Hudson Strode

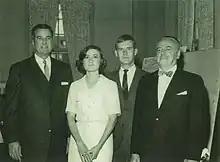
John Martin Finlay (right) and Professor Hudson Strode (far right) circa 1965

Hudson Strode (October 31, 1892 – September 22, 1976) was an author and professor of creative writing at the University of Alabama. He taught at the University of Alabama from 1916 until his retirement in 1963. His creative writing classes gained international fame for the literary successes achieved by his students. Strode's students published over 55 novels and 101 short stories. One of Strode's students was the author Borden Deal.